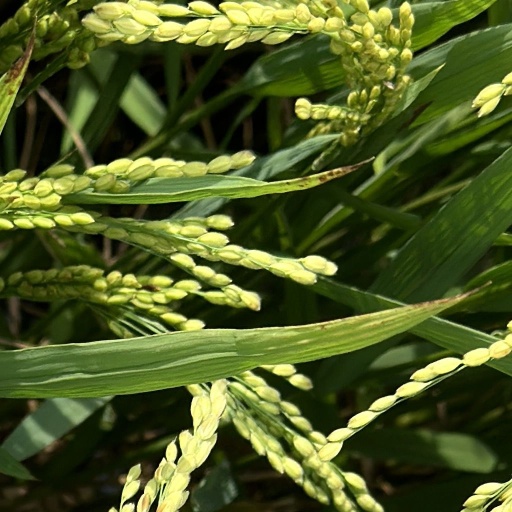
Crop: rice